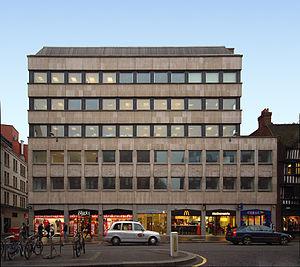
La London School of Business and Finance est une école de commerce privée à Londres, au Royaume-Uni, offrant des programmes d'enseignement supérieur. LSBF offre des Masters en management, finance et marketing, des Bachelors, des formations pour les professionnels et enfin des qualifications professionnels. Les diplômes de LSBF sont valides par ses établissements partenaire: Grenoble Graduate School of Business, University of Bradford and University of Central Lancashire.